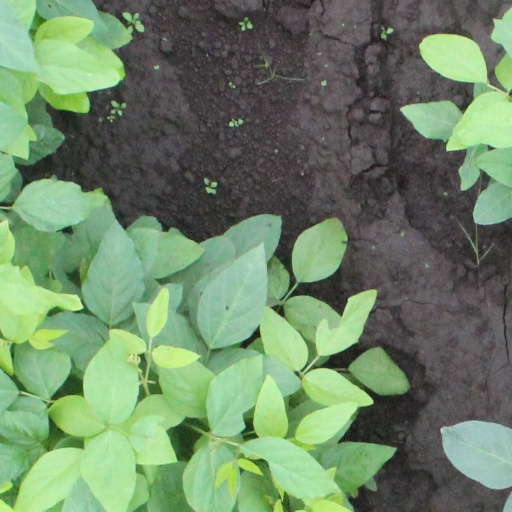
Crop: soybean